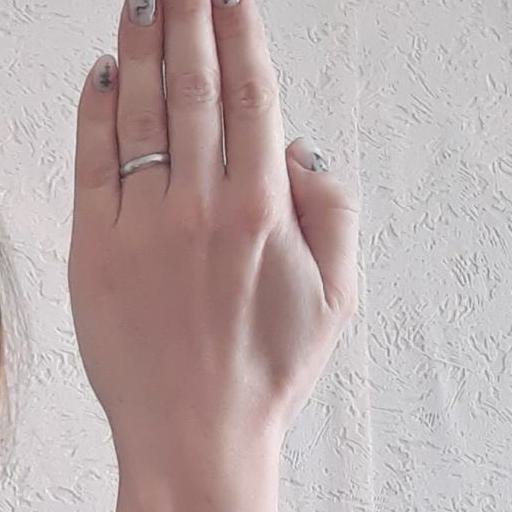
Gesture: stop_inverted